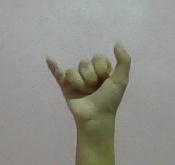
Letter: ya